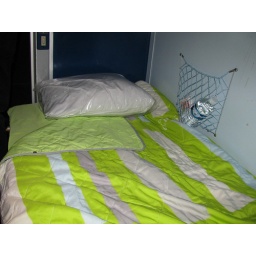
My bed in the couchette--we got a bottle of water, and earplugs